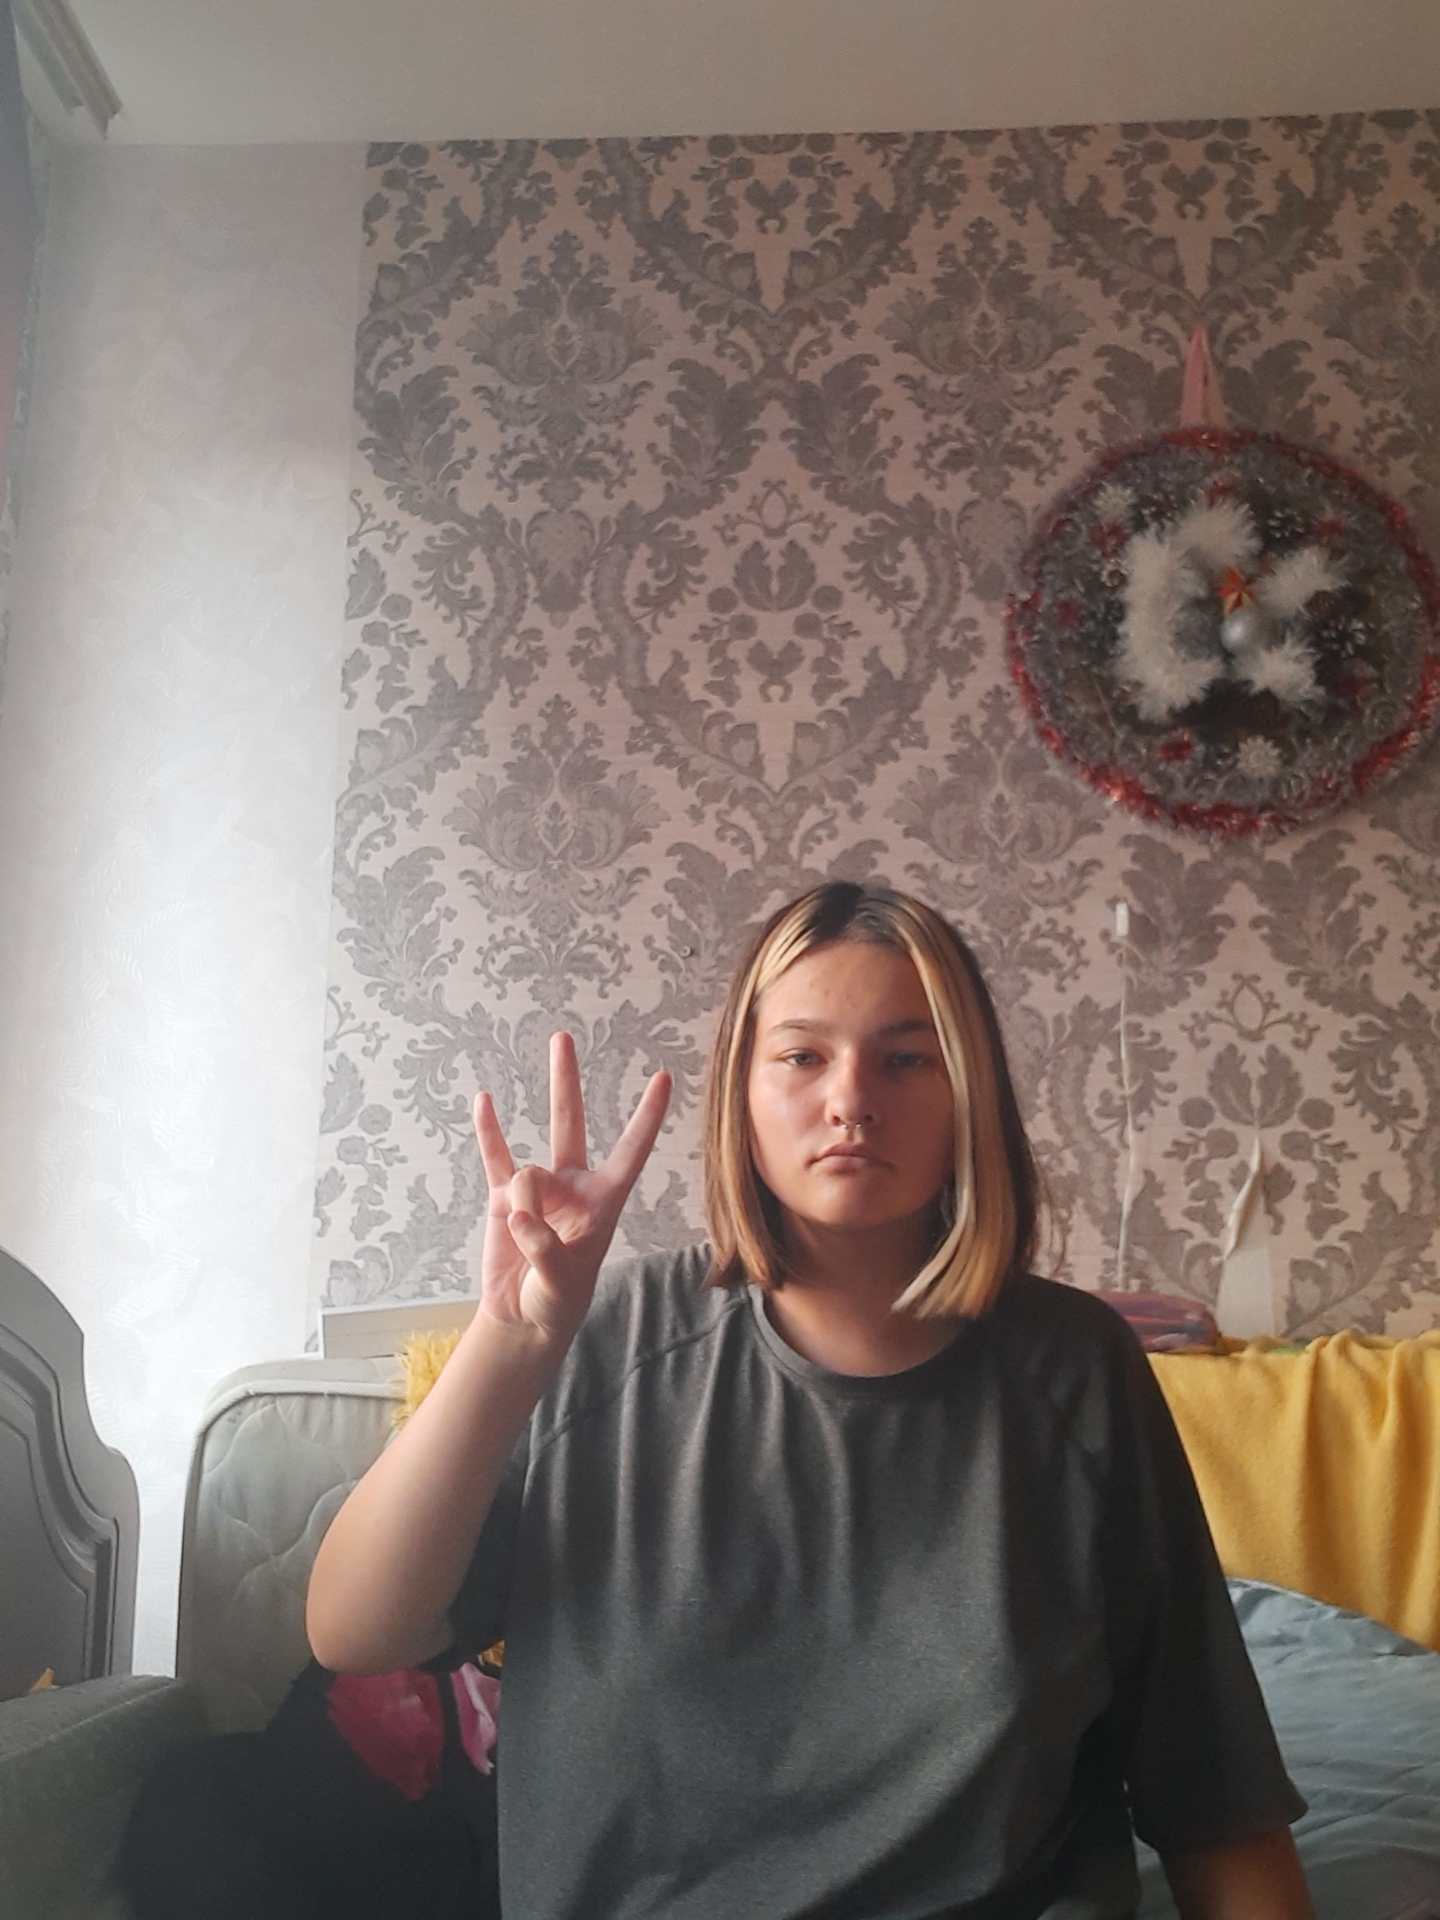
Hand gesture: three3